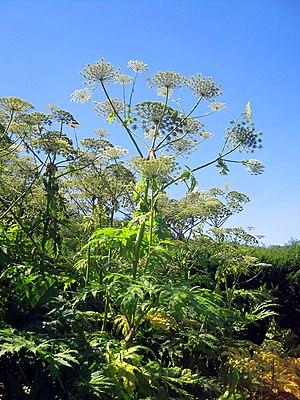
berce du Caucase (Heracleum mantegazzianum) - Plante invasive, dangereuse et nocive photographiée dans les Jardins de Valloires à Argoules, France.
Les jardins de Valloires sont des jardins botaniques et paysagers de Picardie maritime, à proximité de l'estuaire de l'Authie, sur les terres de l'ancienne abbaye cistercienne de Valloires à Argoules, s'étendant sur une superficie de 8 hectares et labellisés Jardin remarquable. Le site est également labellisé « Tourisme et Handicaps ».
La Berce du Caucase ou Berce de Mantegazzi, est une espèce de plantes herbacées de la famille des Apiaceae. La sève de cette Berce est phototoxique. De plus, cette espèce est considérée en Europe et en Amérique du Nord comme une invasive.